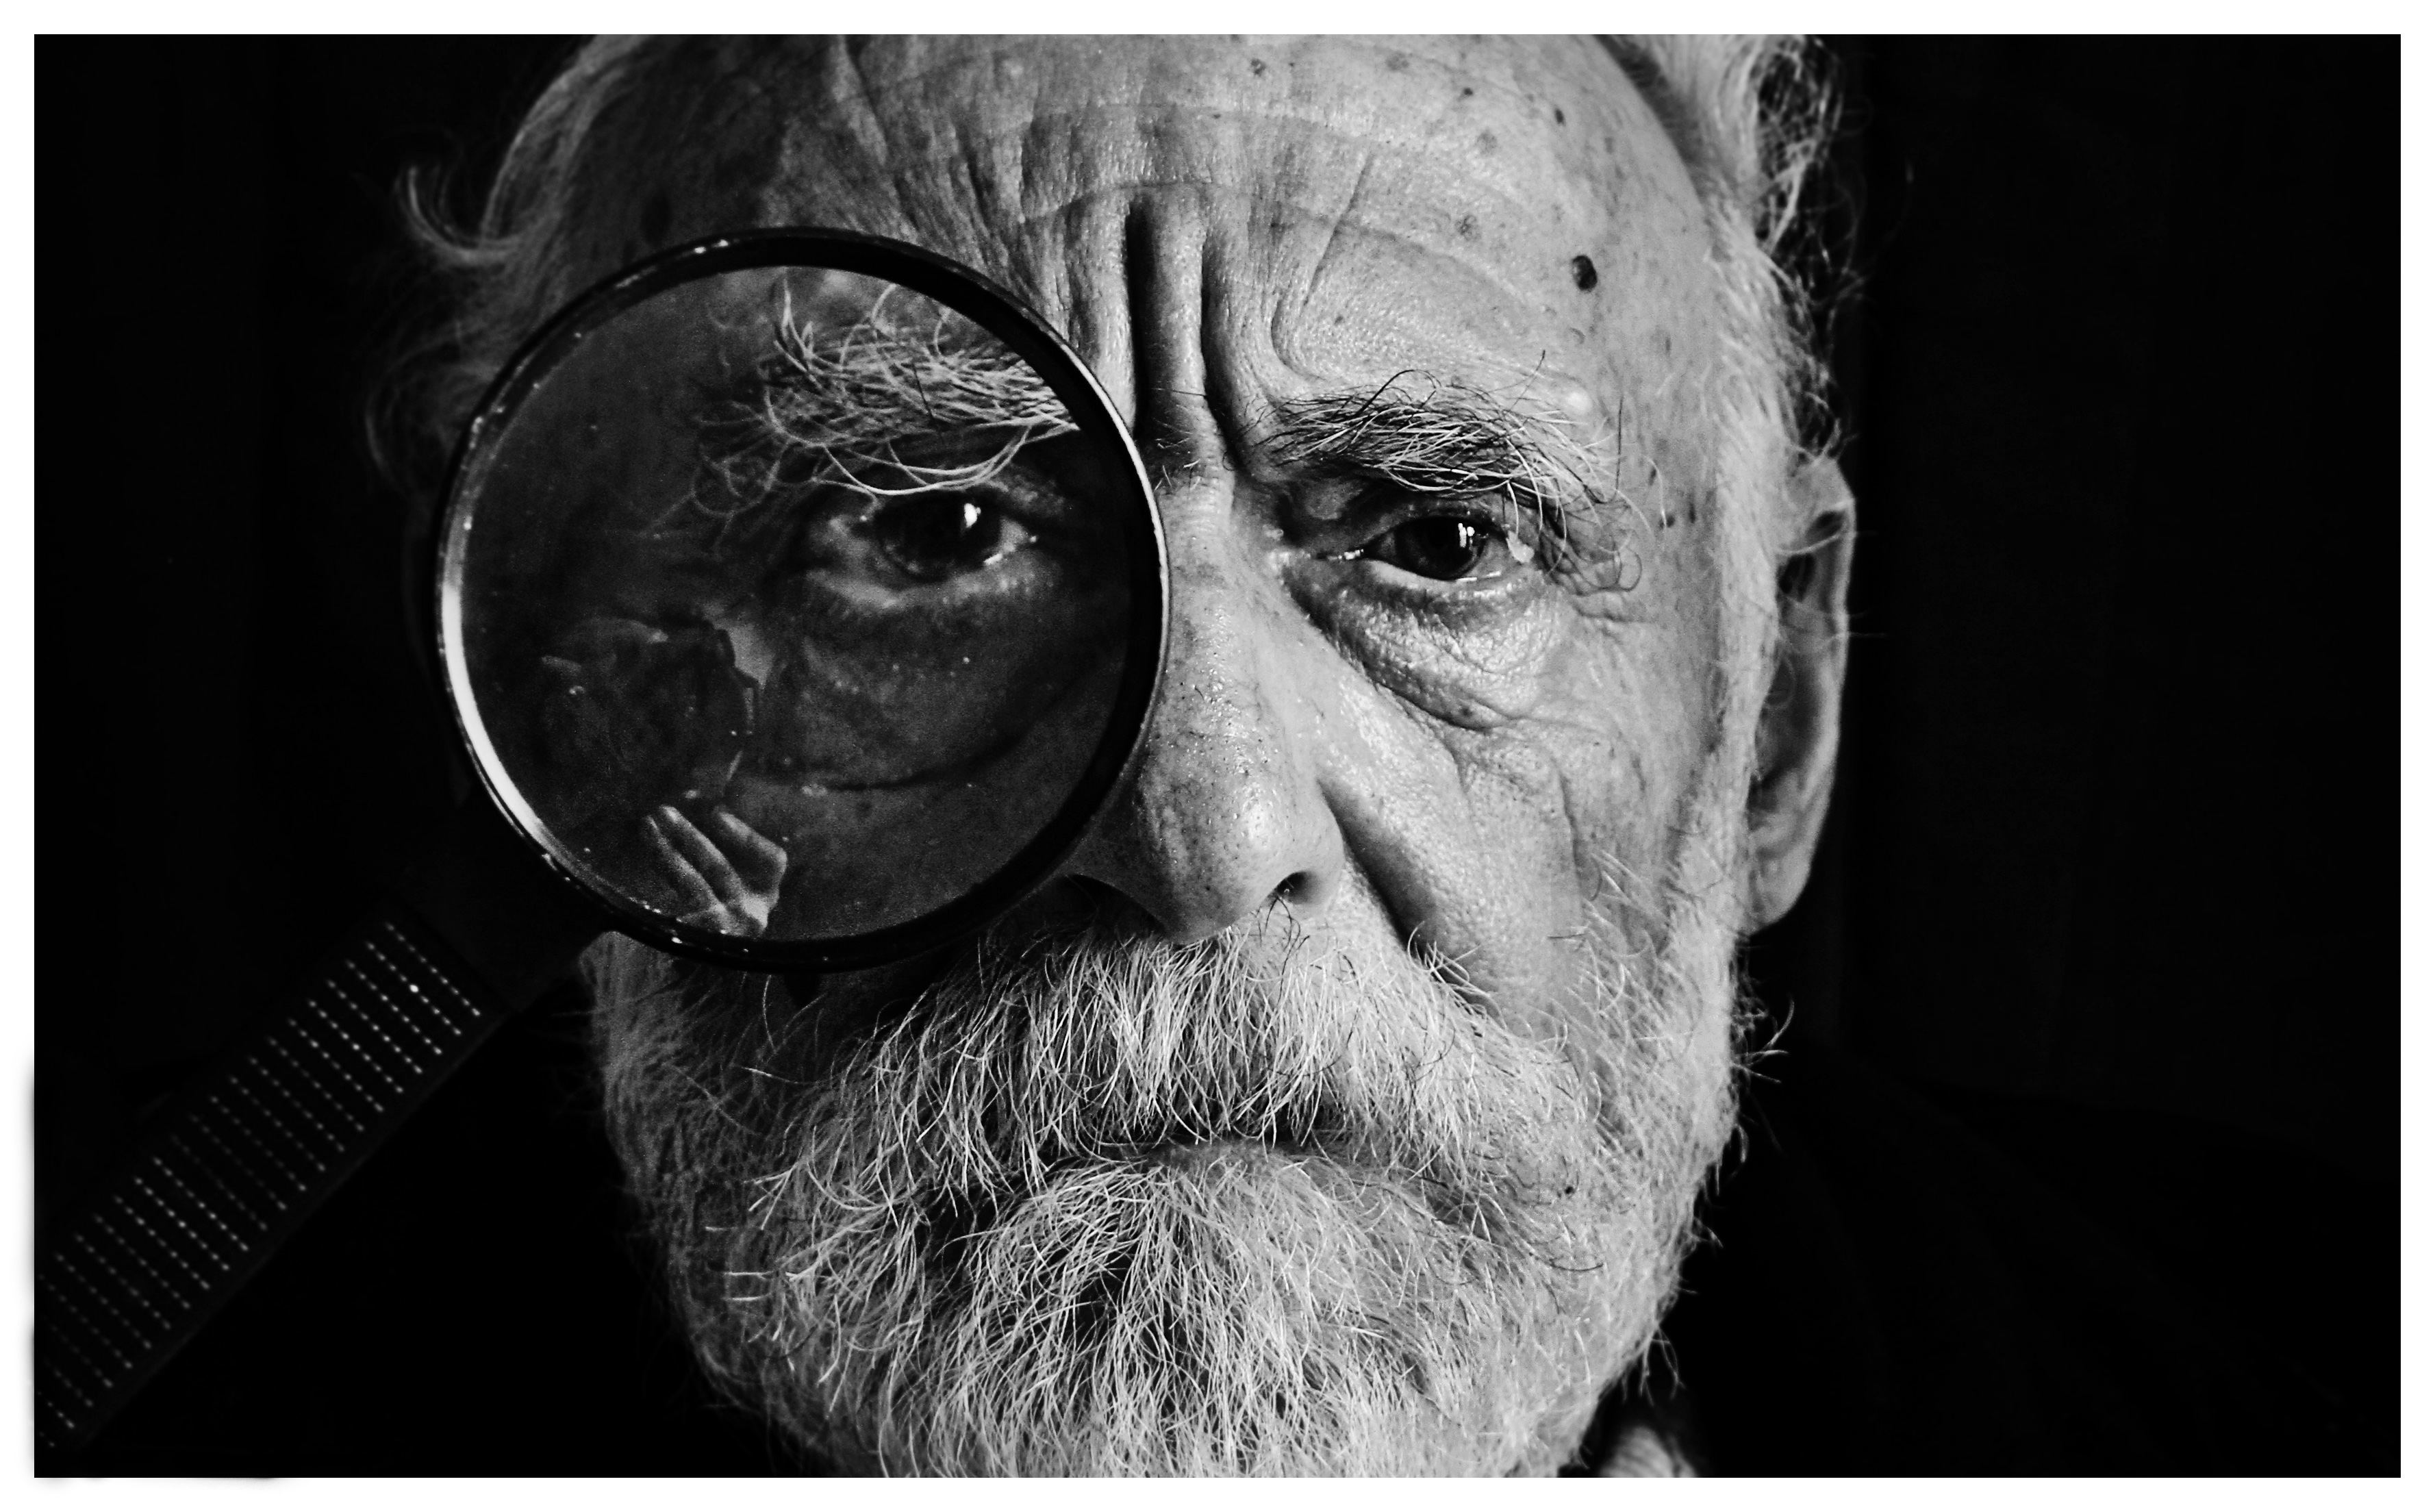
black and white, portrait, monochrome, face, art, sketch, drawing, head, monochrome photography, album cover